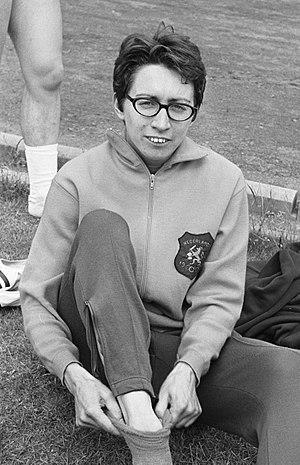
"Maria Francisca Philomena ""Mia"" Hoogakker-Gommers, née le 26 septembre 1939 à Stein, est une ancienne athlète néerlandaise.